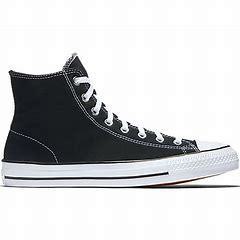
Brand: Converse
Model: Ctas Hi